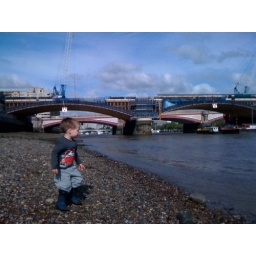
Throwing stones in the water